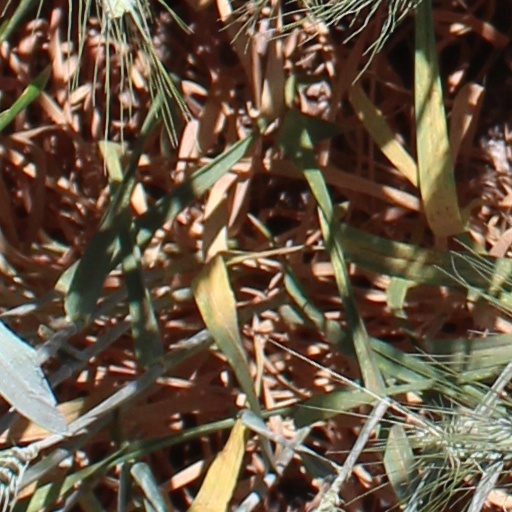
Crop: wheat